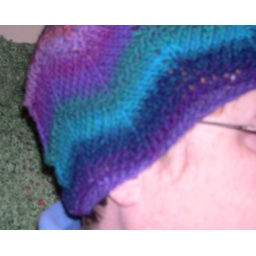
Side of of hat based on one worn by a character on a popular TV show